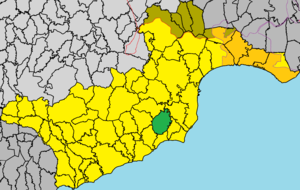
Tersefánou est un village de Chypre de plus de 1 299 habitants.